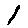
Label: 1